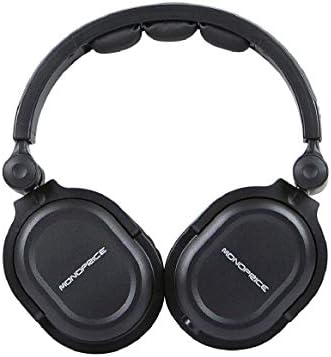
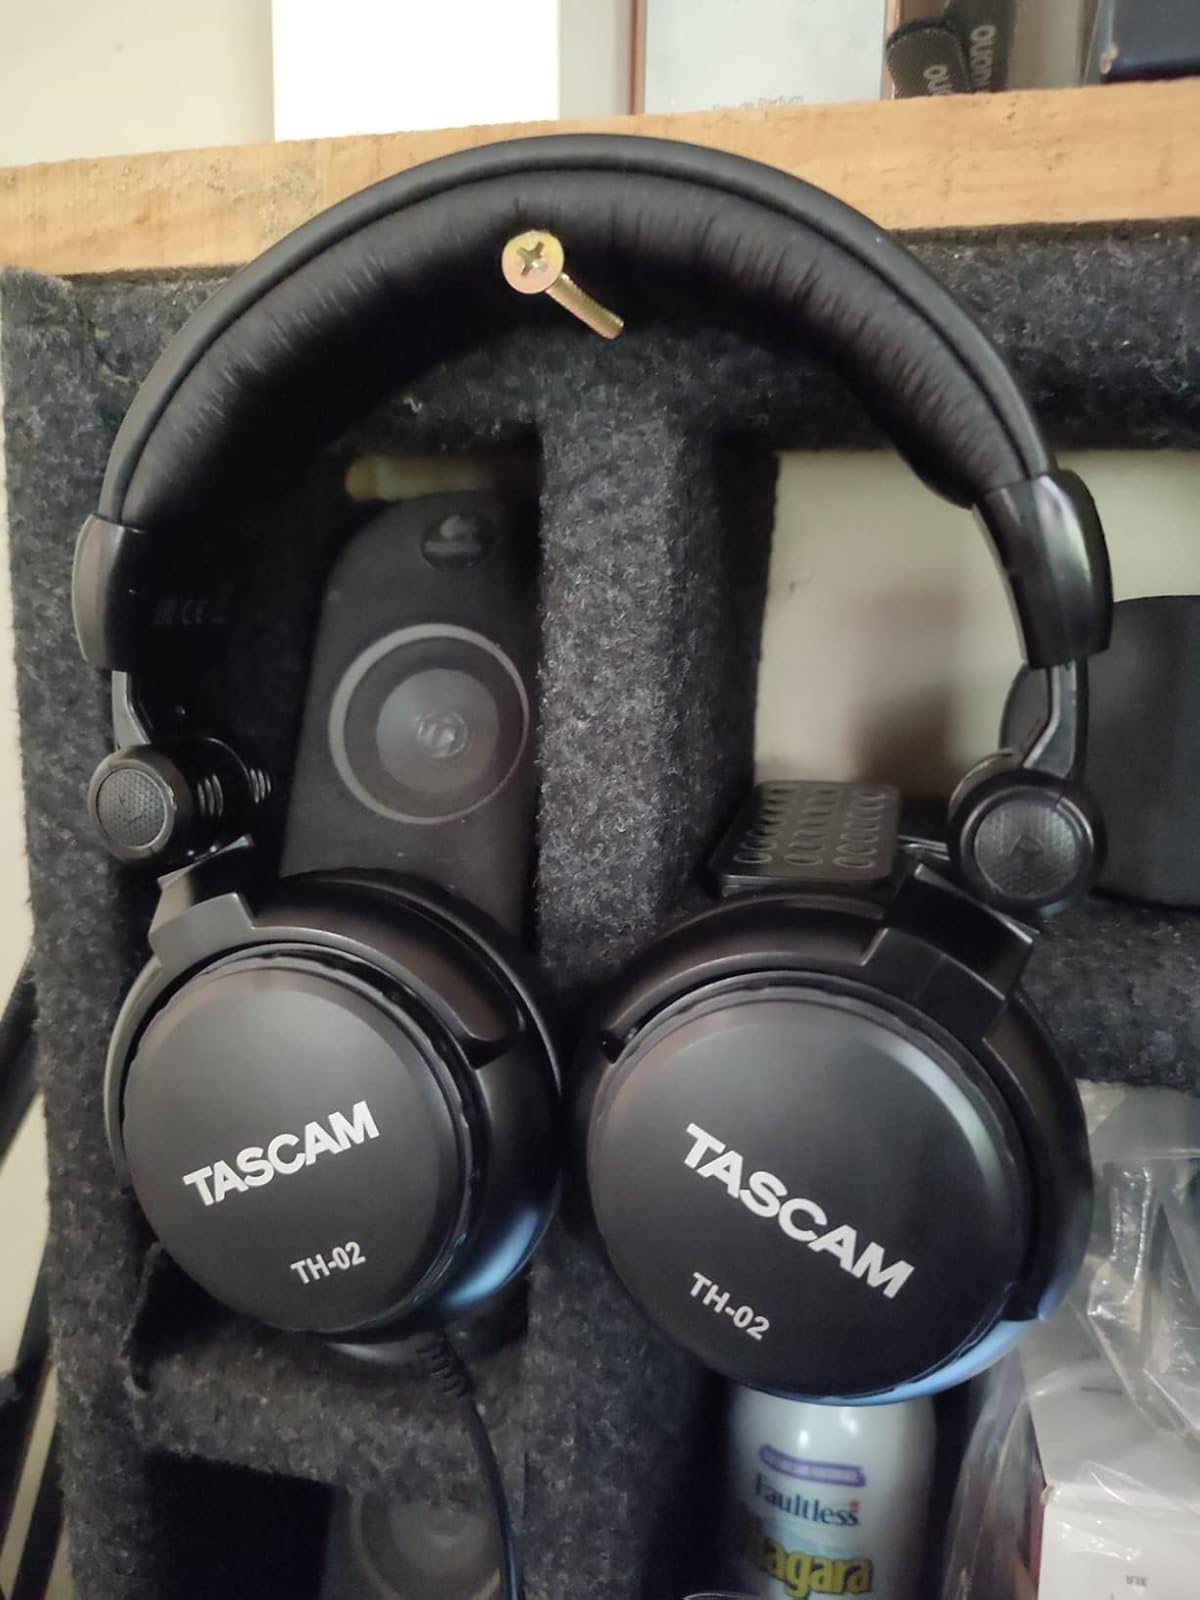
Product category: headphones
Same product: no